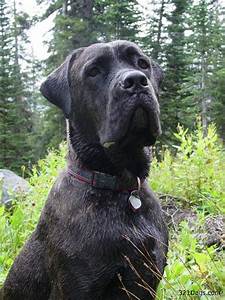
Label: cane